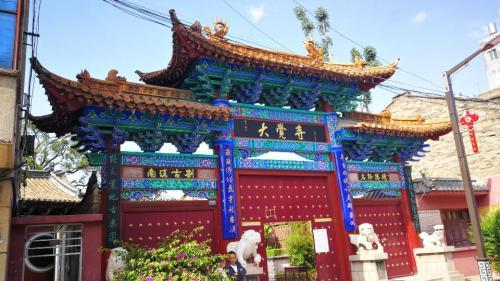
地标名称：大觉寺
所在城市：曲靖市·陆良县